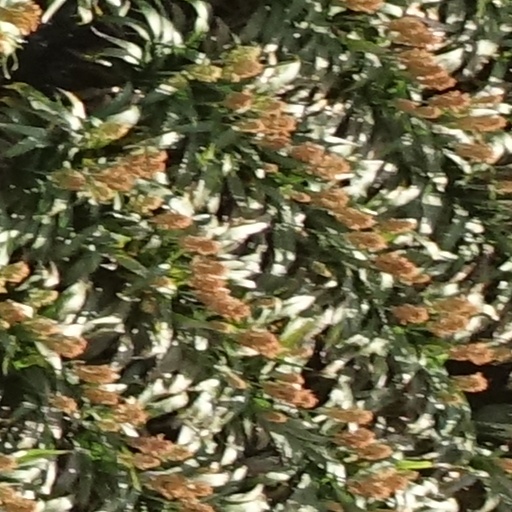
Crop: sorghum